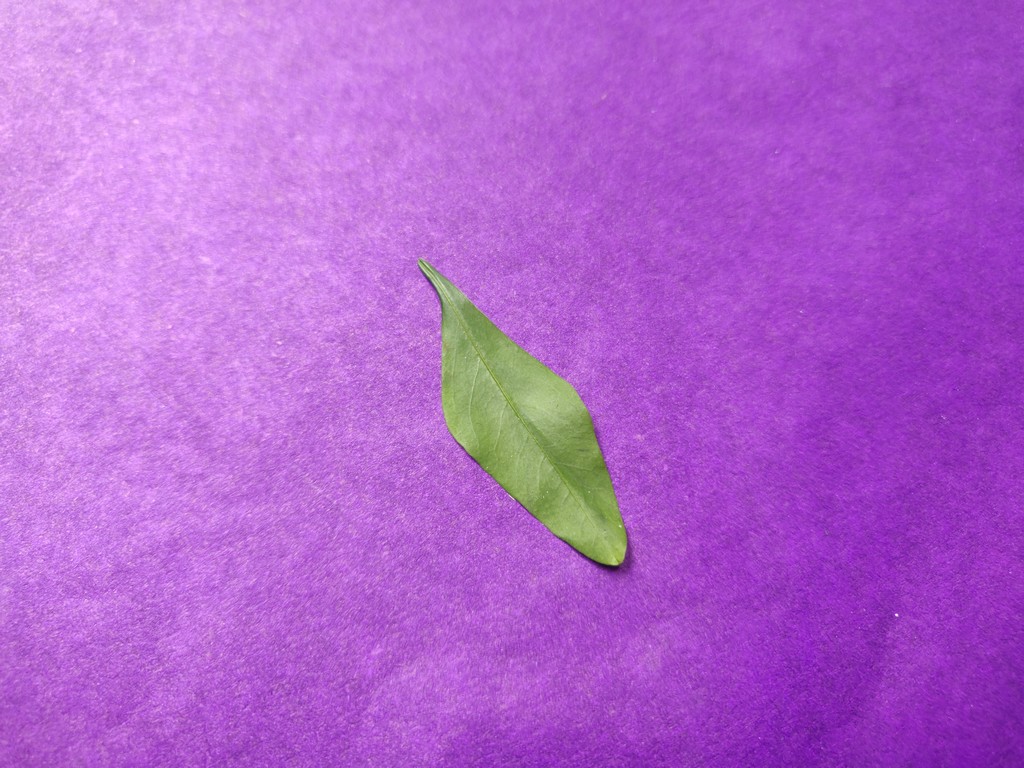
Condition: Healthy
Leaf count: single
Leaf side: front